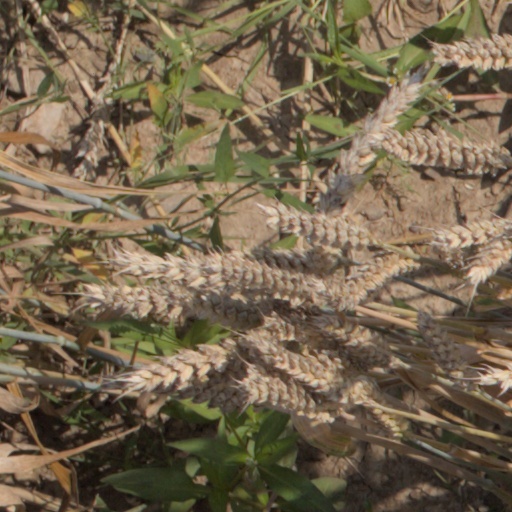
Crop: wheat